Izaskun Uranga

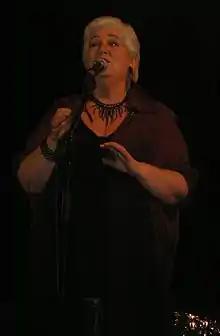

Izaskun Uranga Amézaga (born 17 April 1950) is a Spanish musician, who with her two sisters Estibaliz Uranga and Amaya Uranga formed the group "Las Hermanas Urangas", which became "Voces y Guitarras" and, in 1969, the well-known Spanish folk group Mocedades.